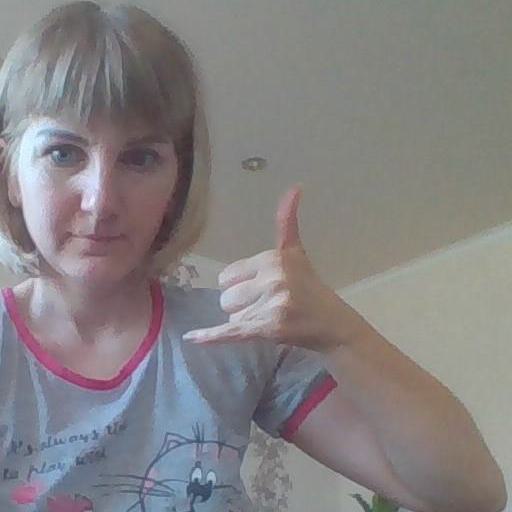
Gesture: call